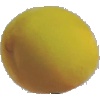
Label: Peach 2